Question: What colors are the zebra?
Tambaya: Menene launin jakin dawan?
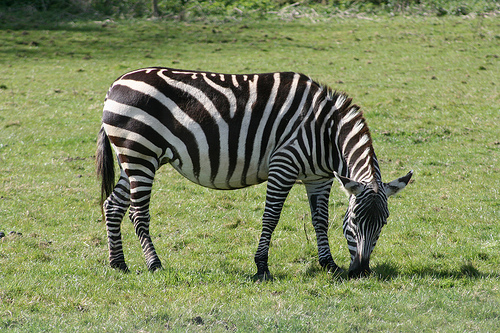
Answer: Black and white.
Amsa: Baƙi da fari.